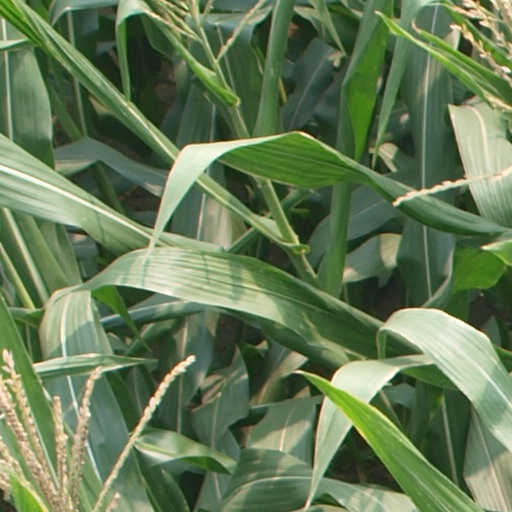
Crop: maize; corn